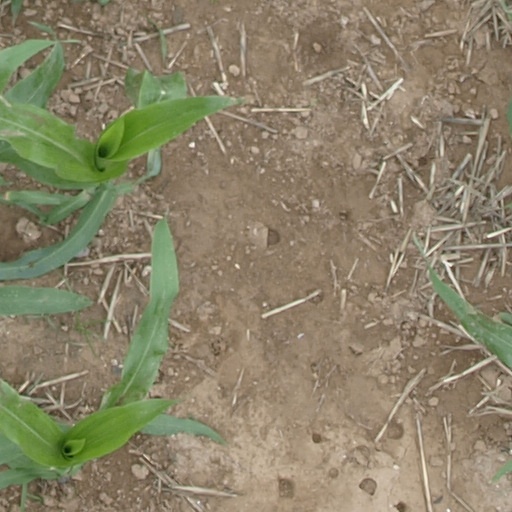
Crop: maize; corn